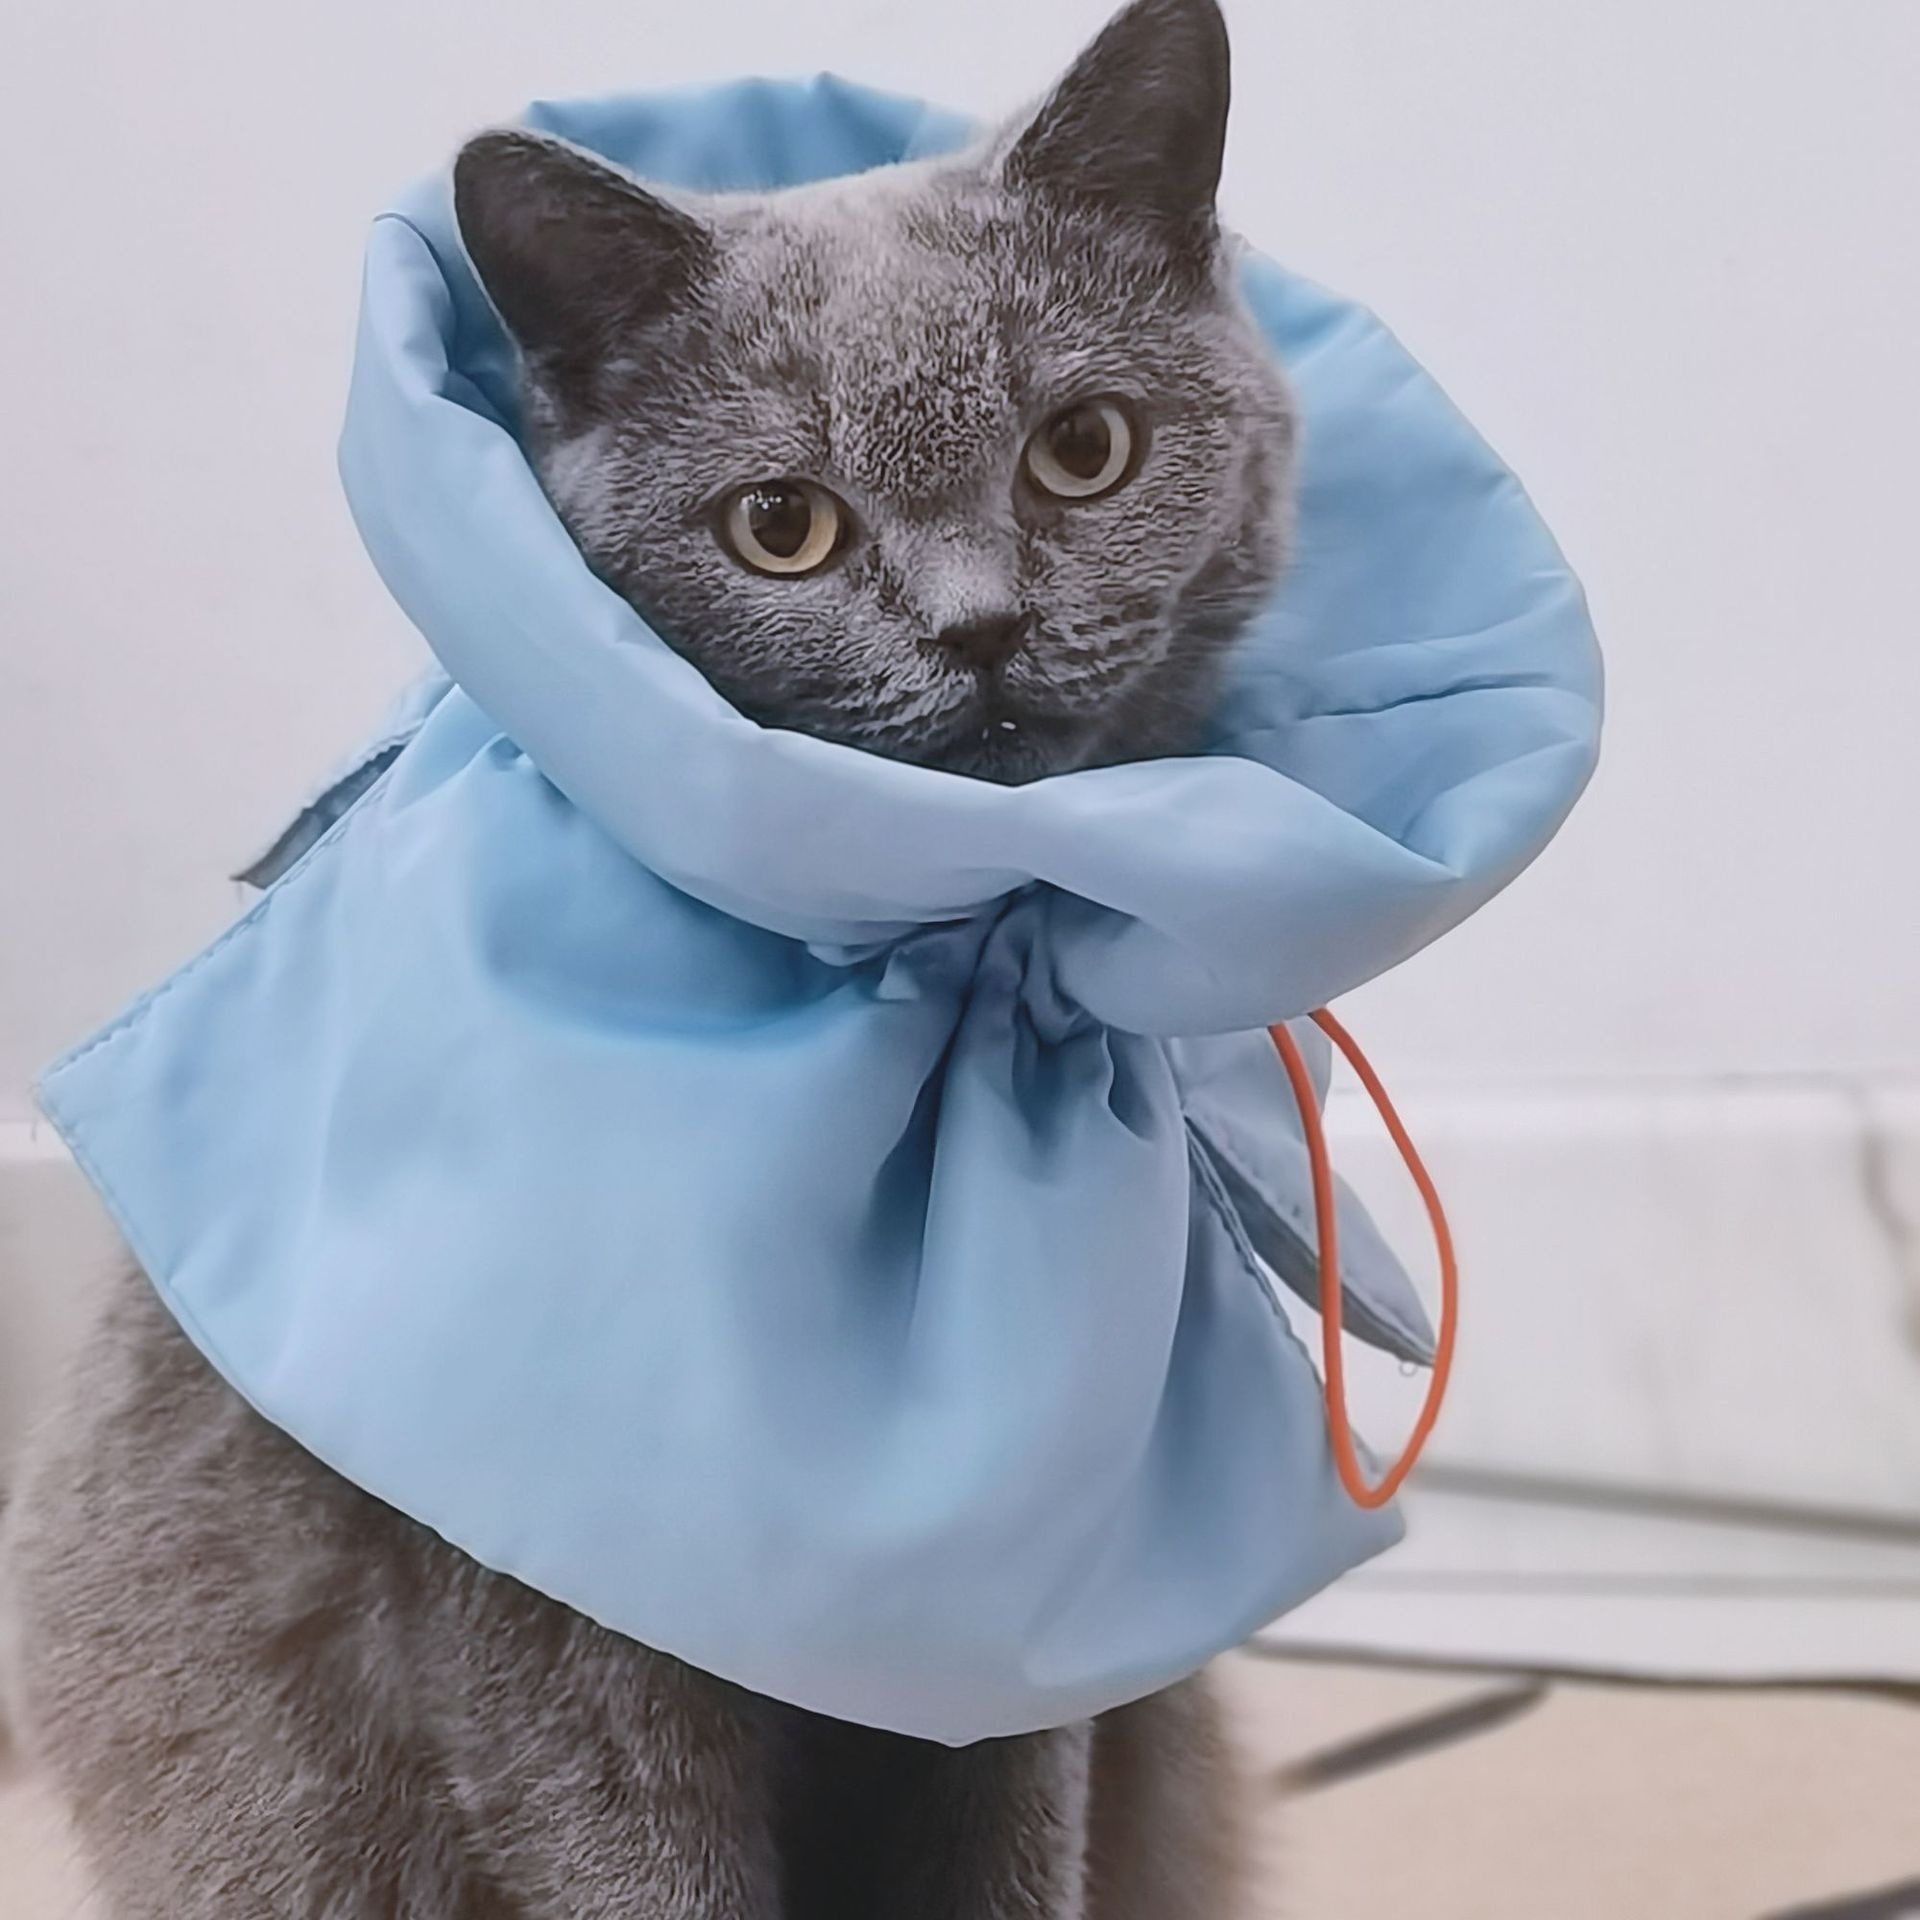
Cat Cone Adjustable Cat Cone Collar Soft Cat Recovery Collar Stop Licking For Small Large Cats Easy For Cats To Eat And Drink
Brand: Alles für deine Haustiere
Description Report Item Cat Cone, Adjustable Cat Cone Collar Soft, Cat Recovery Collar, Stop Licking for Small Large Cats- Easy for Cats to Eat and Drink Features: 1. Anti-scratch and scratch-resistant: The cat collar is like a comfortable protective barrier around the cat, which can effectively prevent pets from biting and licking the injured. It is not only a soft scarf for short-term use to protect pet wounds from healing and repairing sutures, but also for long-term use to prevent pet anxiety from biting or licking. 2. Adjustable design: The scarf adopts an adjustable elastic buckle, which allows you to adjust the tightness you want at will, so that you can more easily let your pet wear the scarf, and at the same time adjust the tightness of the scarf at will, which can be better adjusted The size makes your pet more comfortable and unburdened to wear, easy to wear, just press and hold the button to loosen the scarf. 3. Special Note: This scarf is mainly for cats. Only suitable for small dogs weighing less than 7 kg. For example: Teddy, French Bulldog, Bichon Frise, Chihuahua. Use a soft ruler to measure the pet's neck circumference. After measuring the neck circumference, please refer to the size chart to purchase the corresponding size. You can use an adjustable rope to wrap it around the pet's neck to adjust to a comfortable level. Description: Name: Elizabethan Collars Material: Polyester Size: S / M Gross weight: 85g / 124g Function: Effectively prevent pets from biting and licking the injured Color: light blue, lake blue Applicable objects: small and medium cats and dogs Packaging: sealed bag packaging Packing list: 1 x Elizabethan Collar Note: Different displays may cause the color of the item in the picture a little different from the real thing. For manual measuring, please allow a 1~3mm error. For example: Teddy, French Bulldog, Bichon Frise, Chihuahua. Use a soft ruler to measure the pet's neck circumference. After measuring the neck circumference, please refer to the size chart to purchase the corresponding size. You can use an adjustable rope to wrap it around the pet's neck to adjust to a comfortable level.
Category: Animals & Pet Supplies > Pet Supplies > Pet Medical Collars